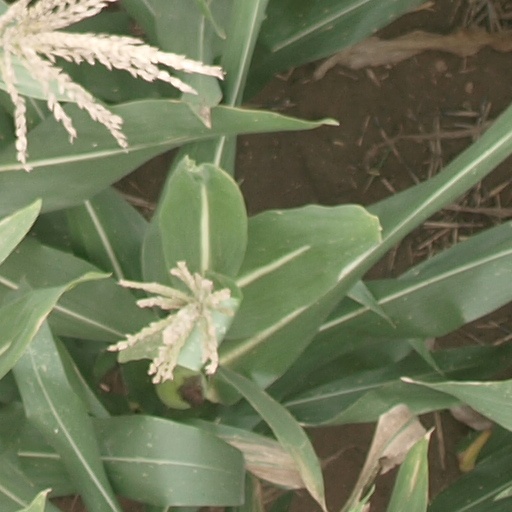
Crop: maize; corn